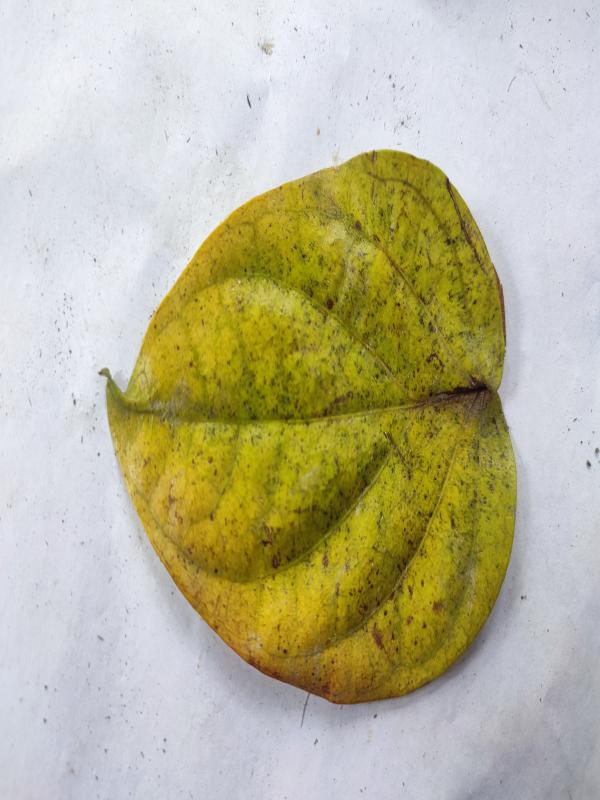
Label: Dried_Leaf